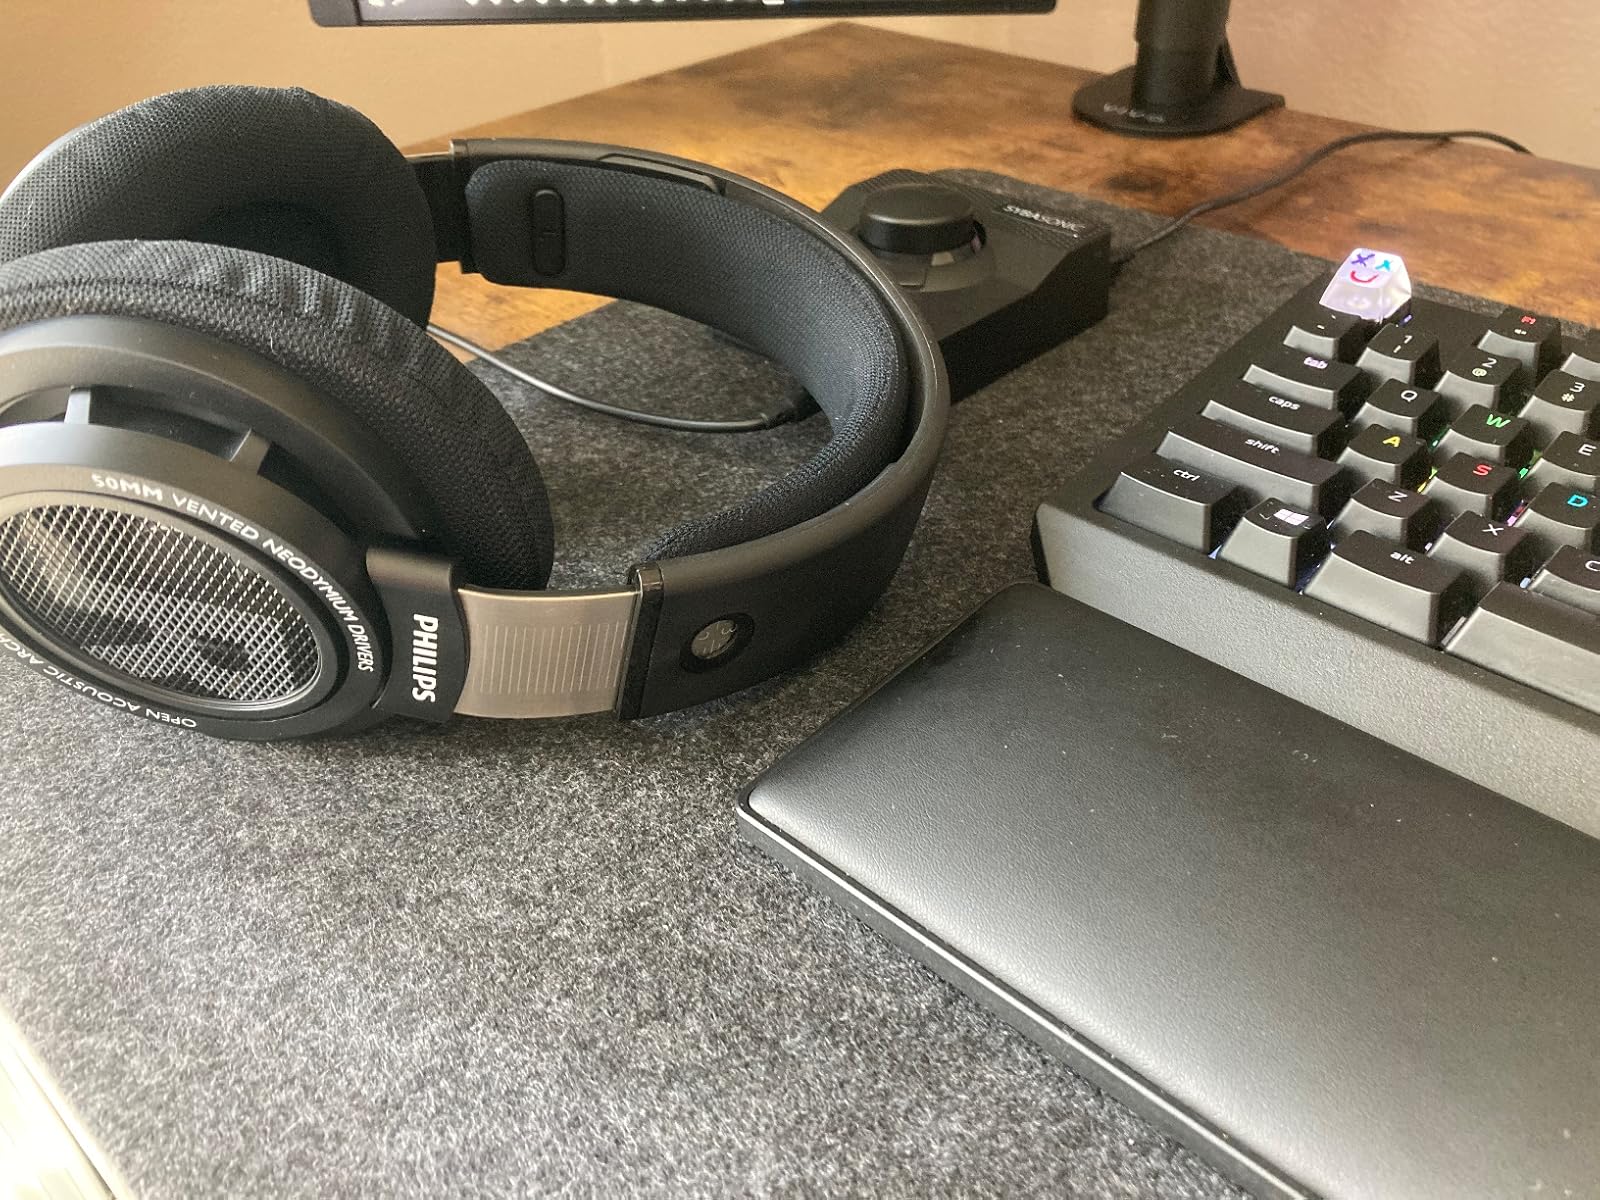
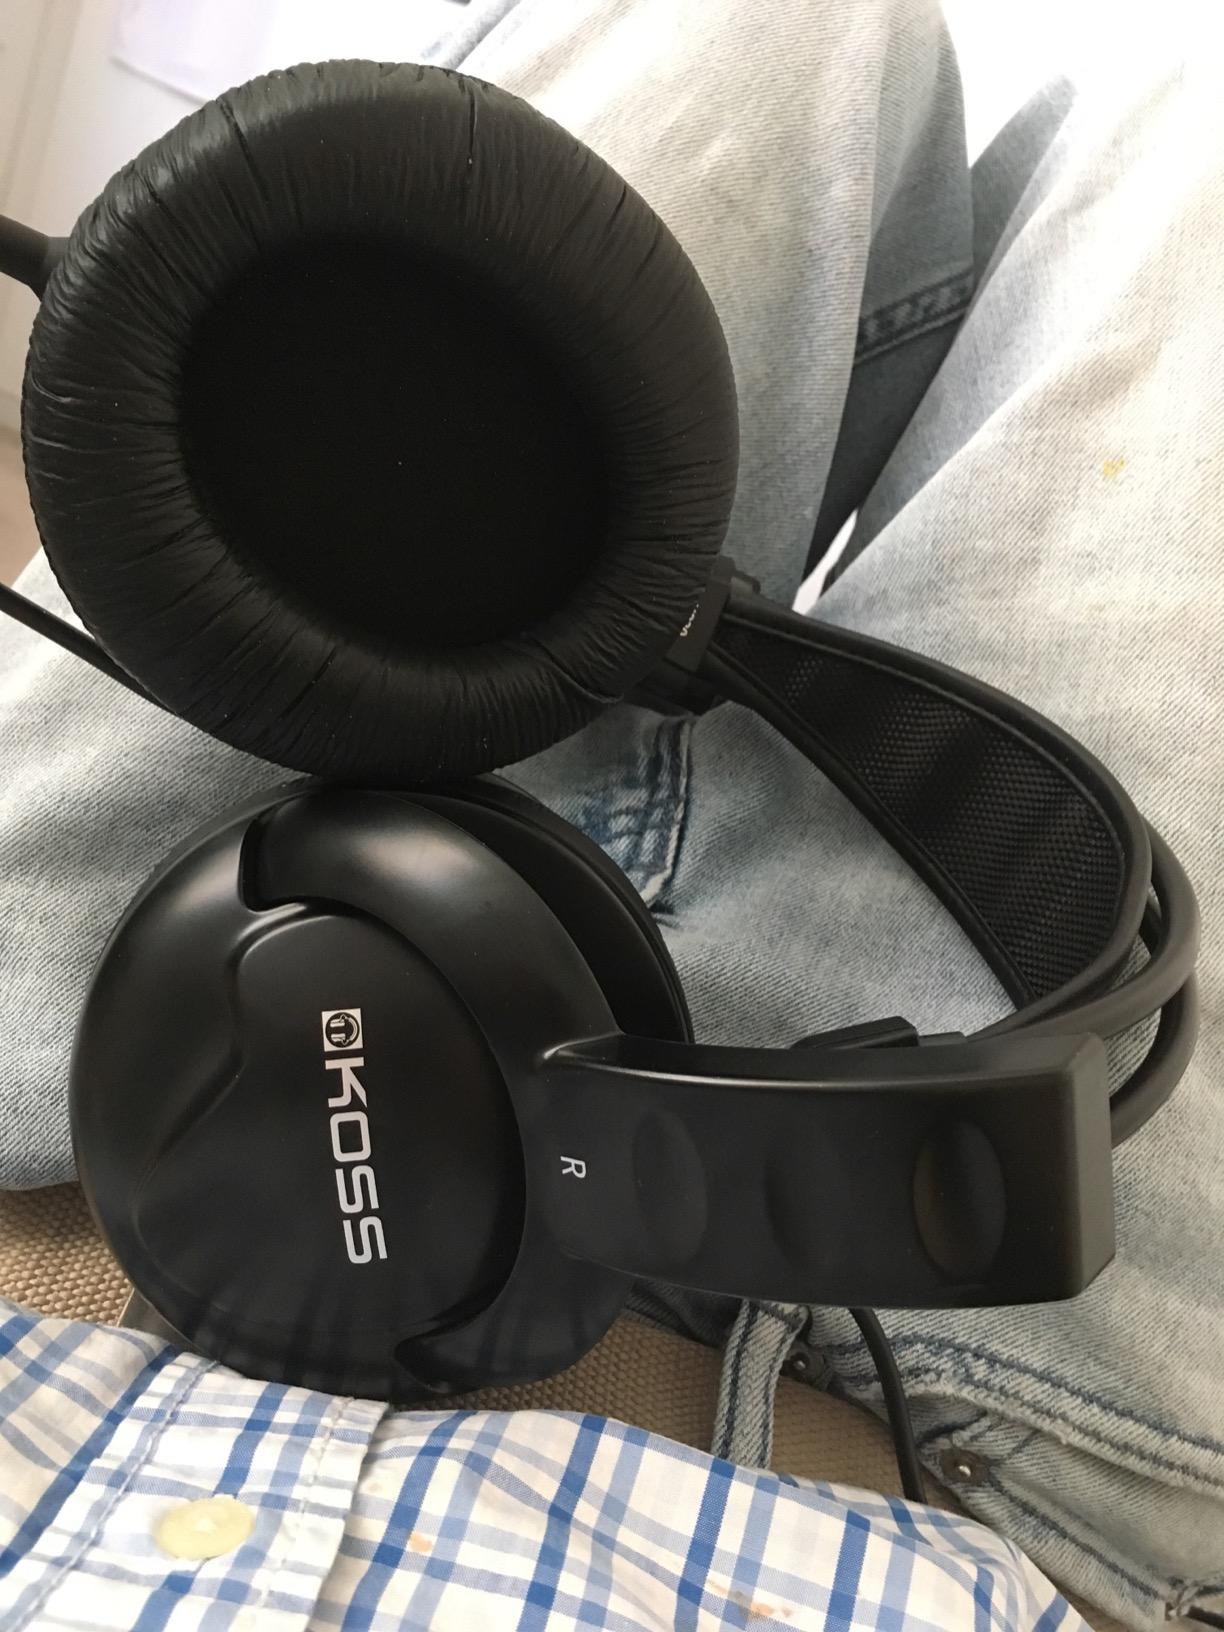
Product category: headphones
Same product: no